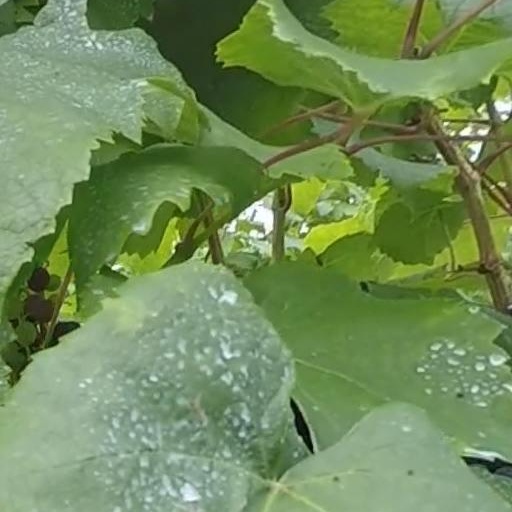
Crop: grape